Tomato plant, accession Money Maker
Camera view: bottom (45 deg); turntable rotation: 120 degrees
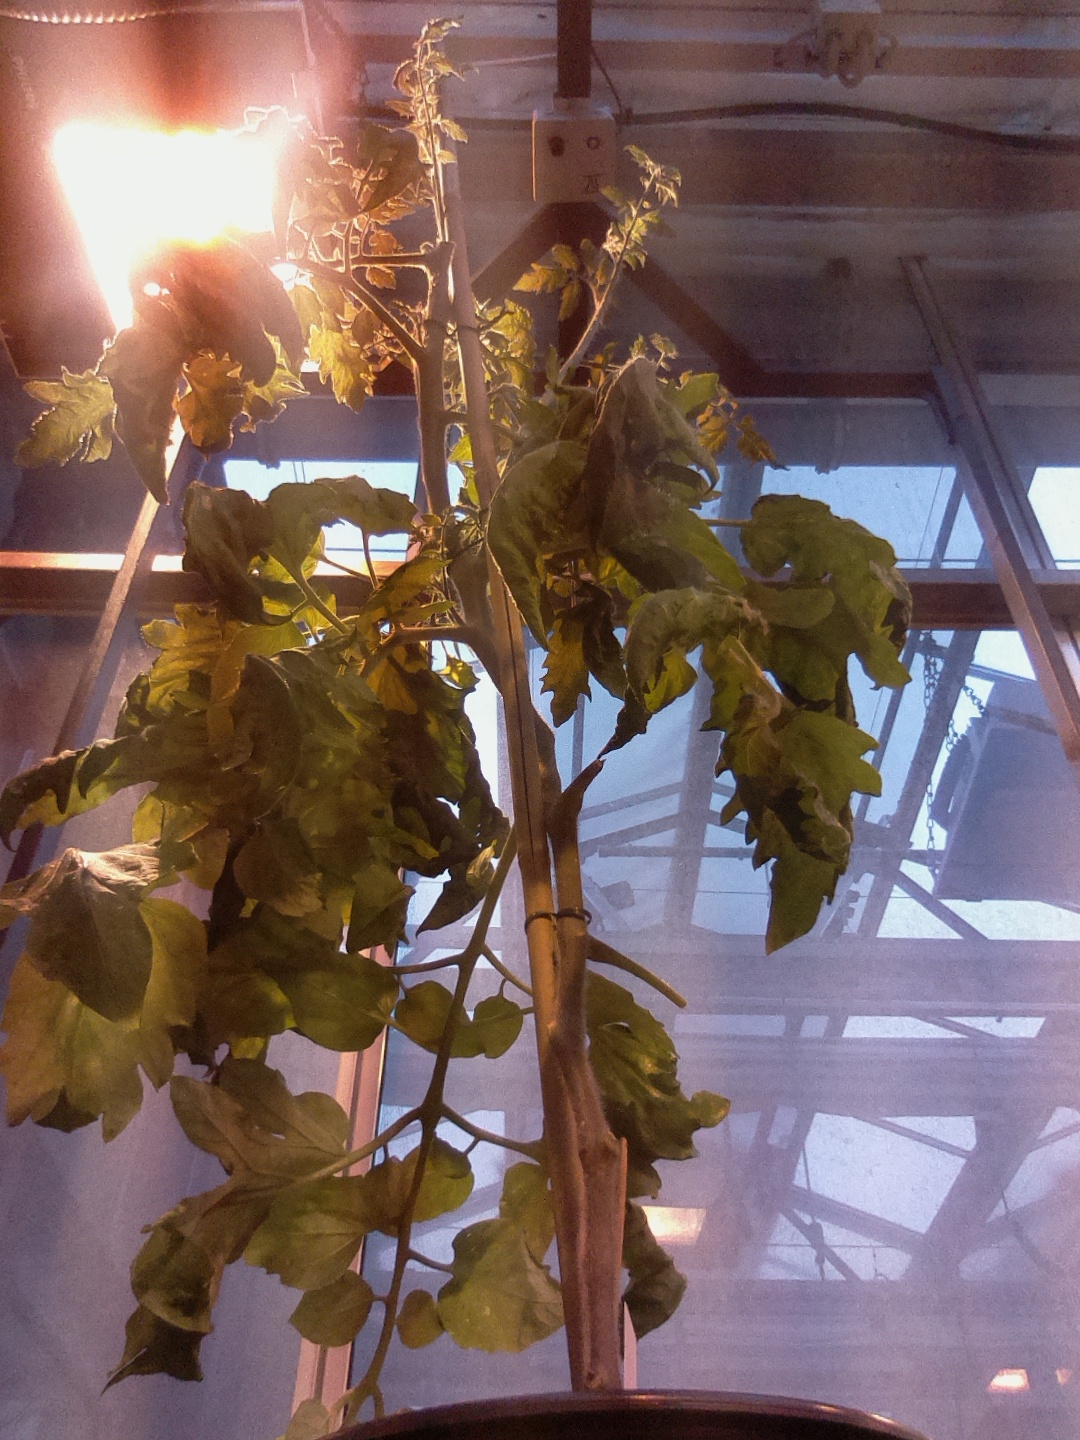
BBCH growth stage 69: End of flowering, 90%-100% of flowers open, more petals falling